The class the stars fell on

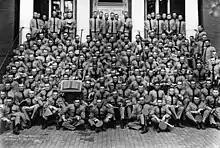
Members of the West Point class of 1915

"The class the stars fell on" is an expression used to describe the class of 1915 at the United States Military Academy in West Point, New York. In the United States Army, the insignia reserved for generals is one or more stars. Of the 164 graduates that year, 59 (36%) attained general officer ranks, more than any other class in the history of the academy, hence the expression.